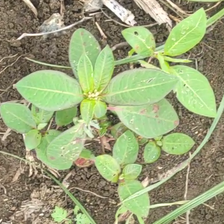
Weed species: Moti_dudhi(Euphorbia_geneculata_L)